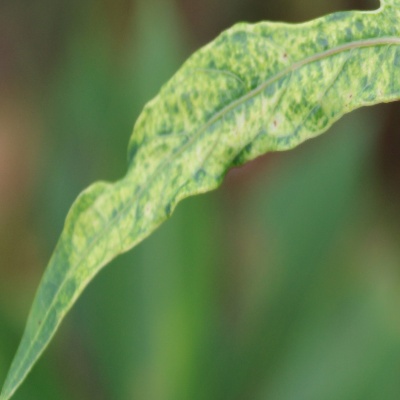
Crop: Cassava
Condition: mosaic